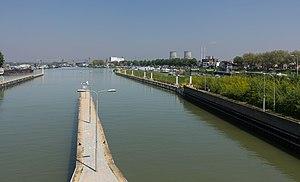
Maasbracht est un village néerlandais situé dans la commune de Maasgouw, dans la province du Limbourg néerlandais. Le 1ᵉʳ janvier 2006, le village comptait 13 613 habitants.